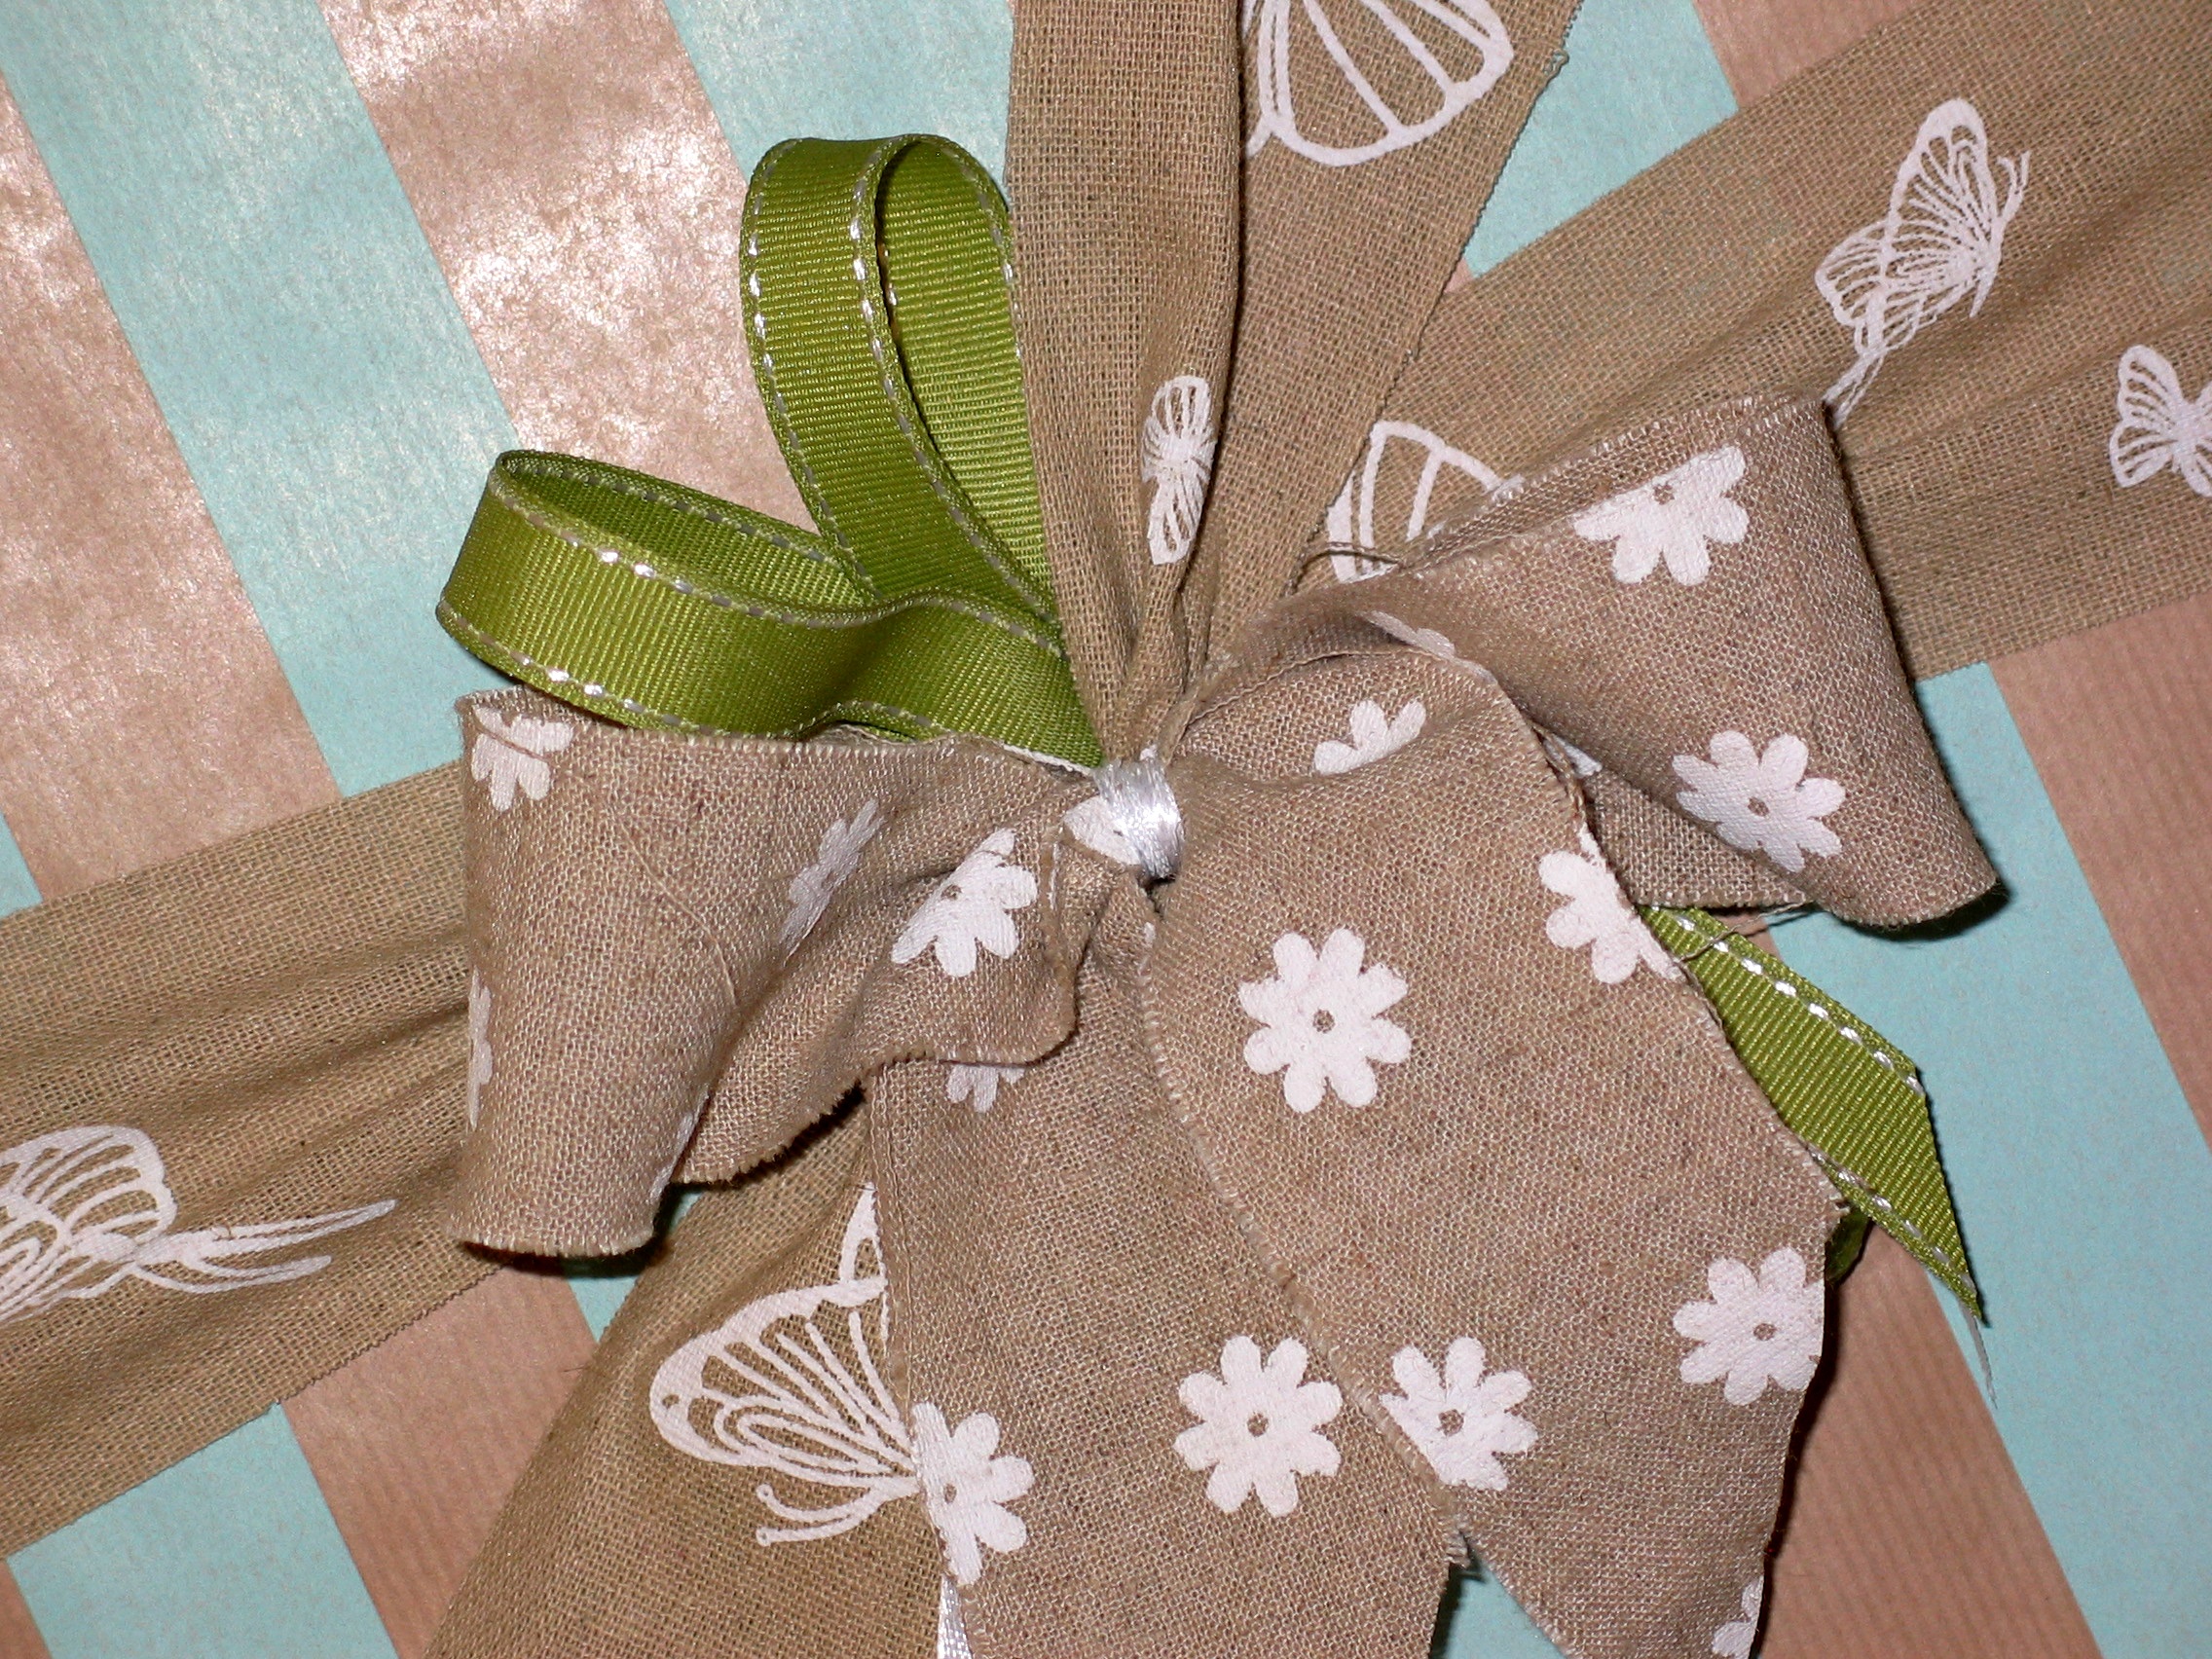
flower, celebration, gift, decoration, pattern, green, material, deco, happy birthday, wrapping paper, christmas decoration, textile, art, festival, background, holidays, joy, packaging, wishes, birthday, luck, loop, greeting, greeting card, made, packed, congratulations, give, give away, surprise, pack, desire